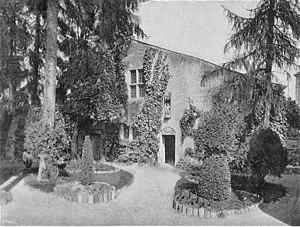
façade de la maison natale de Jeanne d'Arc, Domrémy-la Pucelle, France.